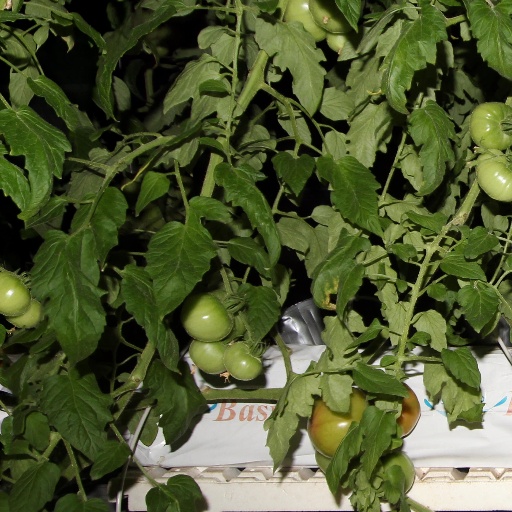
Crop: tomato